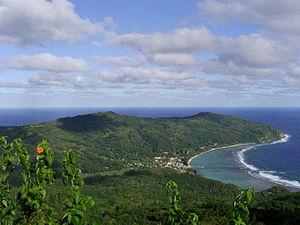
Une vue de l'île de Rurutu (Archipel des Australes - Polynésie Française) pris depuis le mont Manureva. On peut voir sur cette photo Avera, un des villages de Rurutu.
Rurutu est une commune de la Polynésie française située sur l'île homonyme, dans l'archipel des Australes. Son chef-lieu est Moerai.
Rurutu est une île située dans l'archipel des Australes en Polynésie française. Elle est administrativement rattachée à la commune de Rurutu.